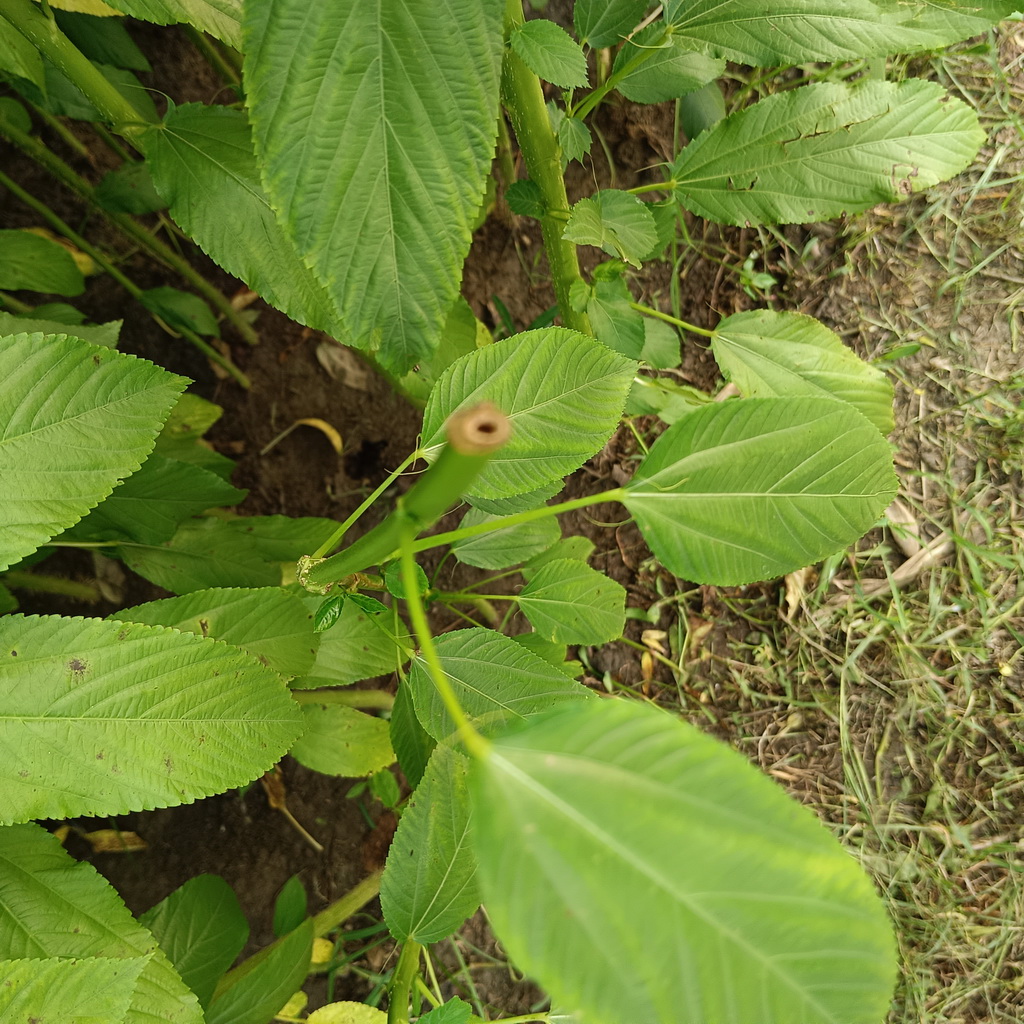
Label: Stem Soft Rot